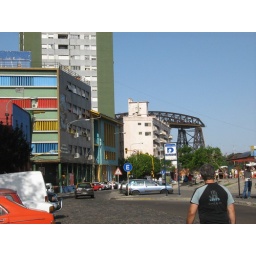
famous bridge in boca together with a colorful contstruction, obviously trying to fit in with the shanty houses of boca.